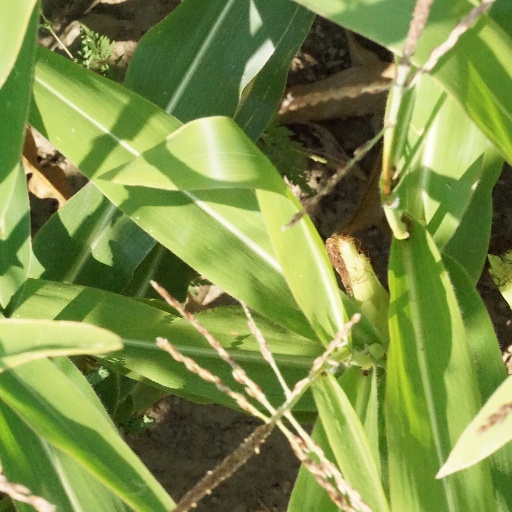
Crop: maize; corn